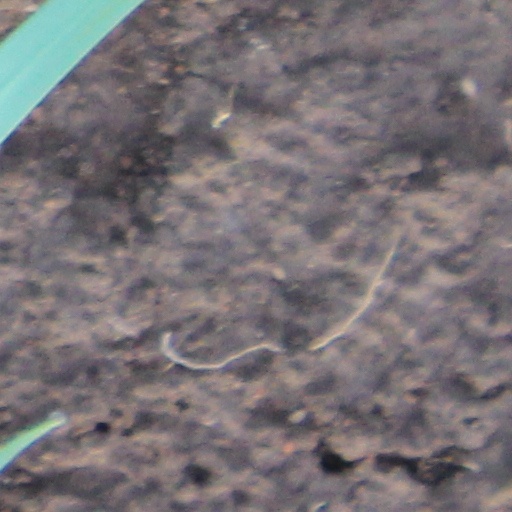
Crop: wheat